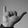
ASL letter: Y